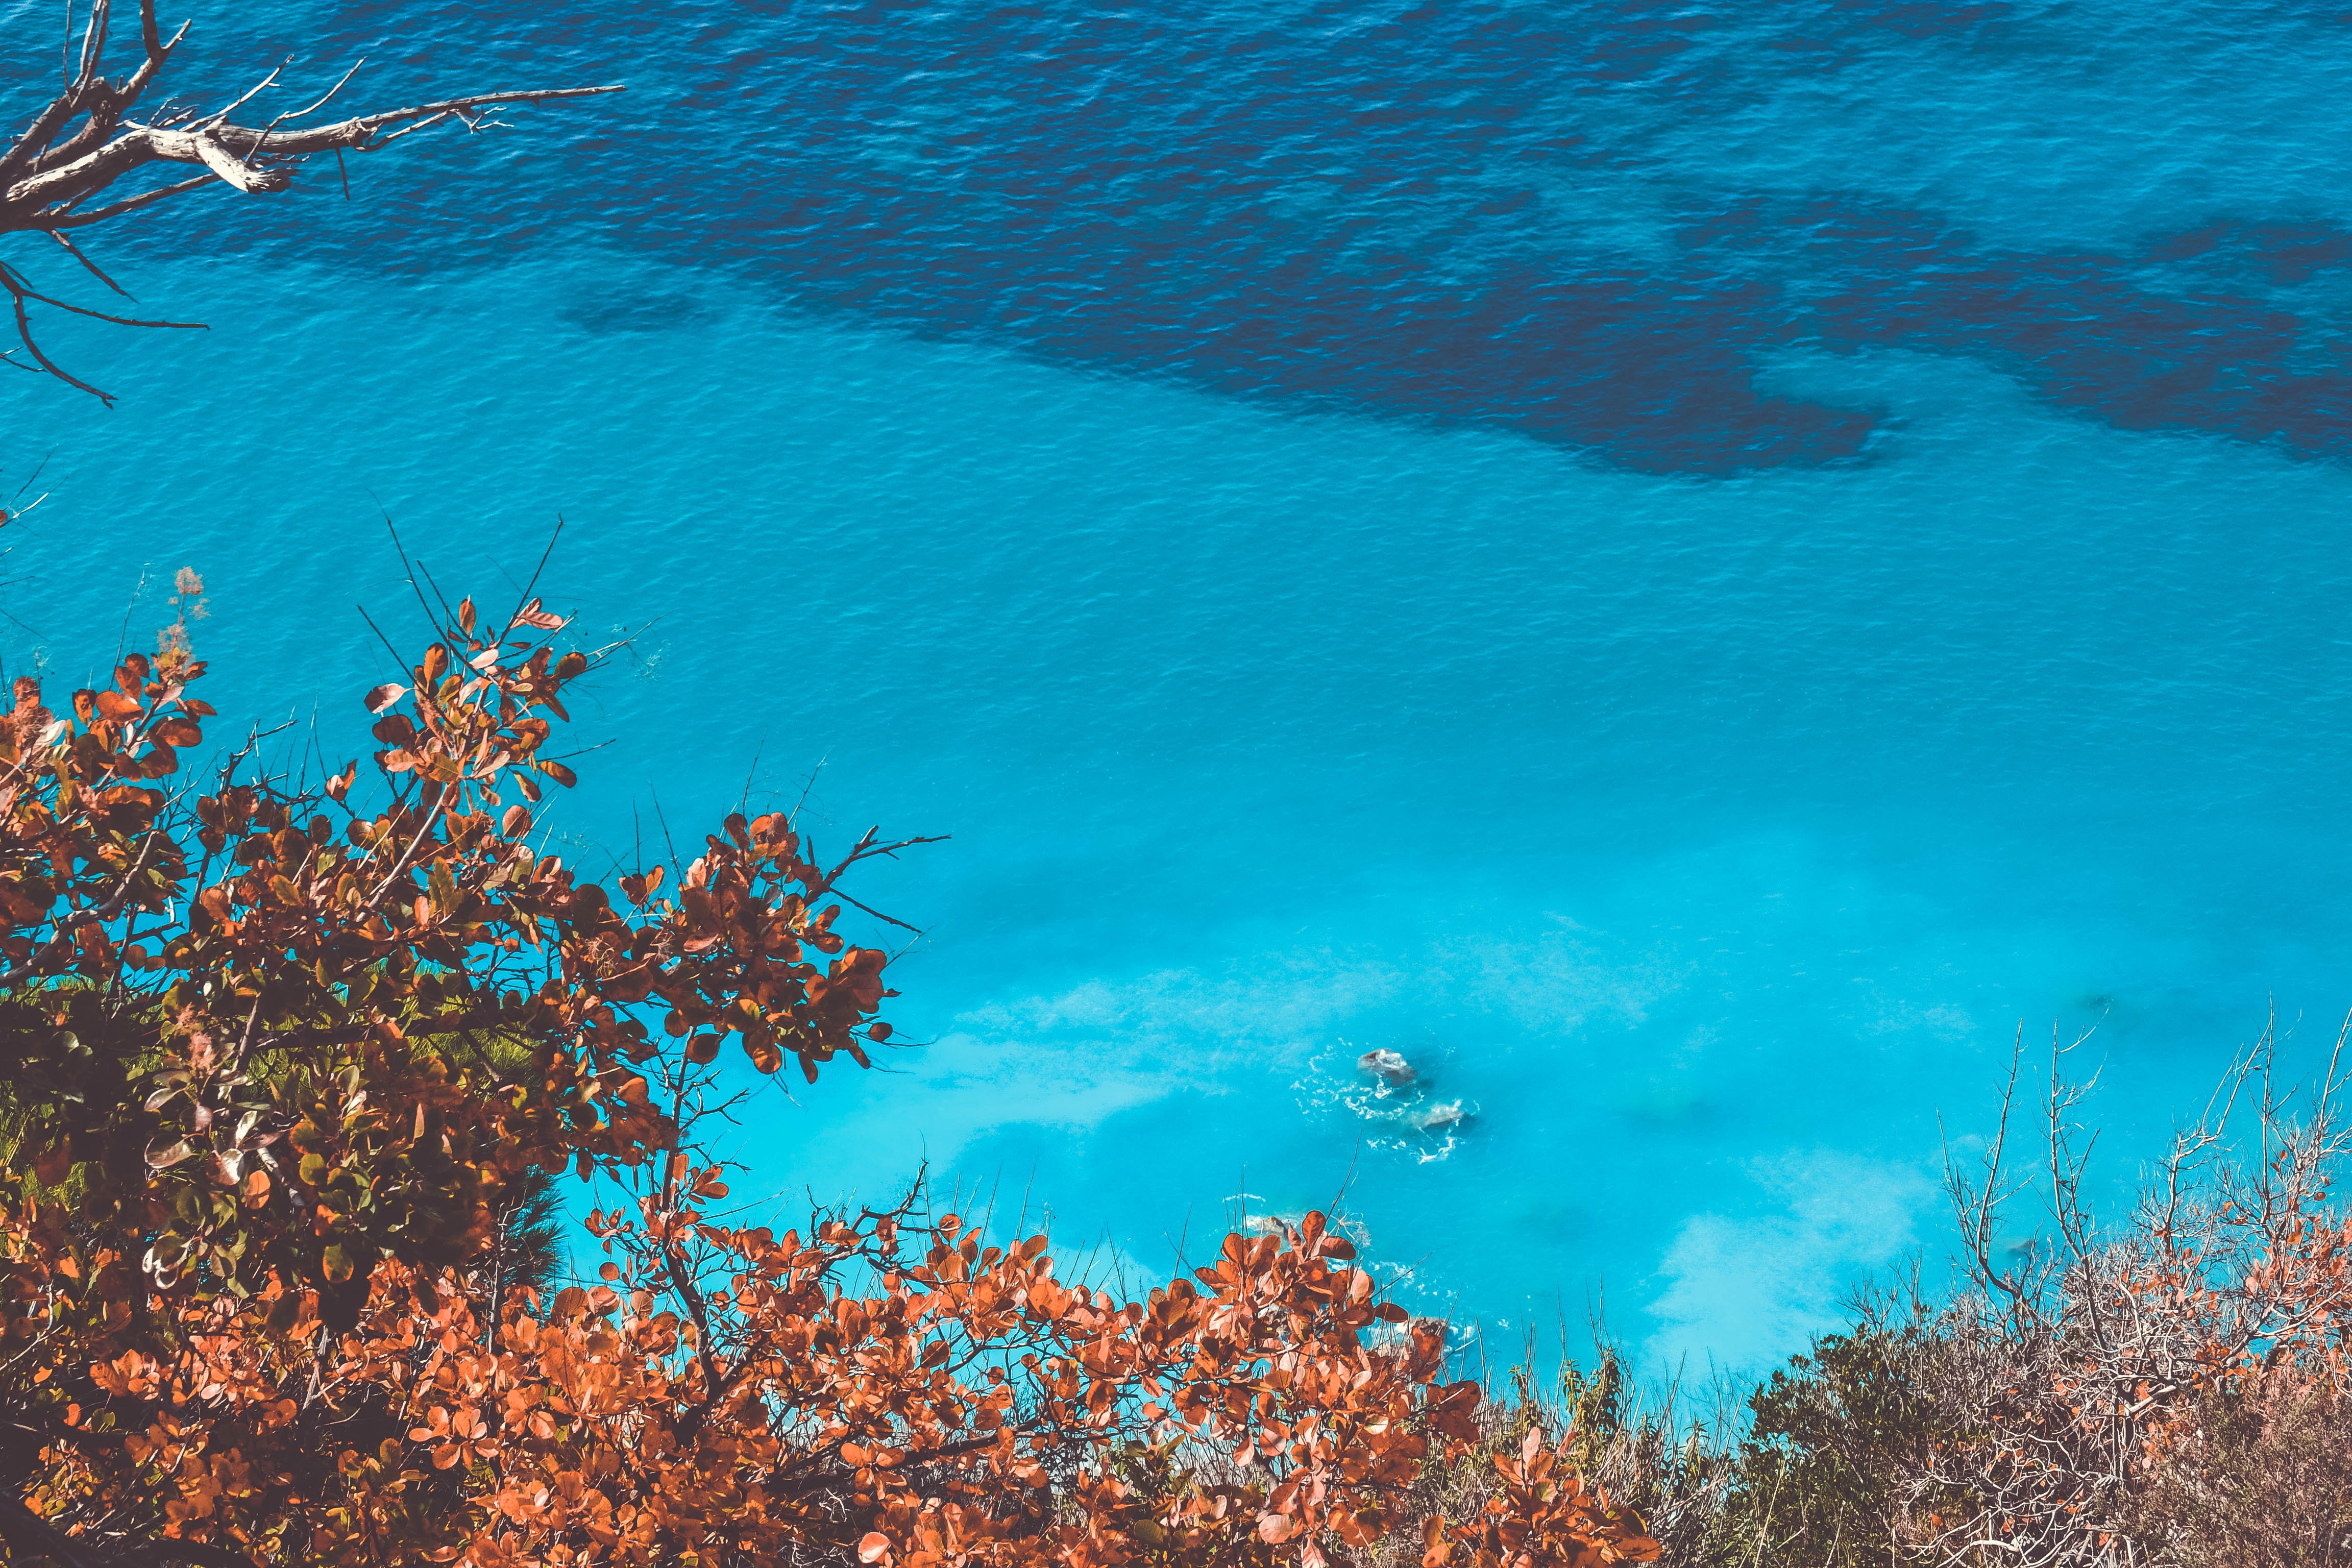
blue, sky, water, vegetation, turquoise, sea, tree, azure, natural landscape, ocean, coast, lagoon, vacation, coastal and oceanic landforms, bay, shore, summer, plant, branch, cloud, tropics, national park, landscape, rock, lake, tourism, inlet, state park